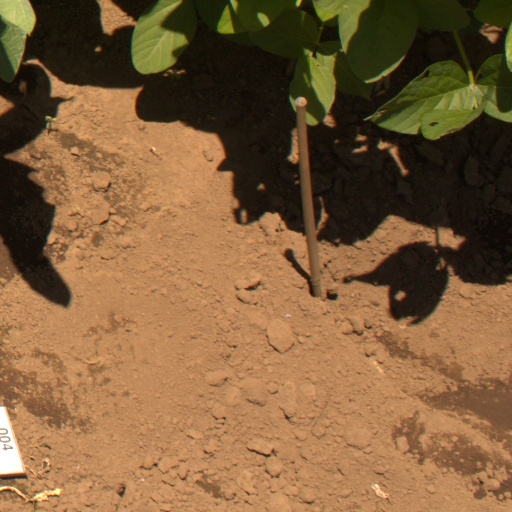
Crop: soybean